Umbul-umbul

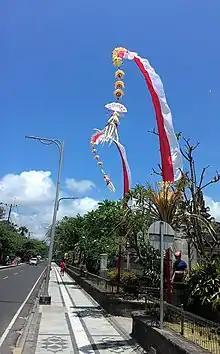
Traditional Balinese red and white "umbul-umbul" are curved and decorated with "janur" (young coconut leaf).

Umbul-umbul, also called rérontek or, archaically, tunggul, are a type of flag or pennant made of a strip of cloth whose longer side is attached to a pole. They are used in the traditional culture of Java and Bali, Indonesia, where they are carried in festivals and serve other decorative purposes. Red and white Umbul-umbuls are raised throughout Indonesia along streets in August to commemorate the Indonesian independence day.